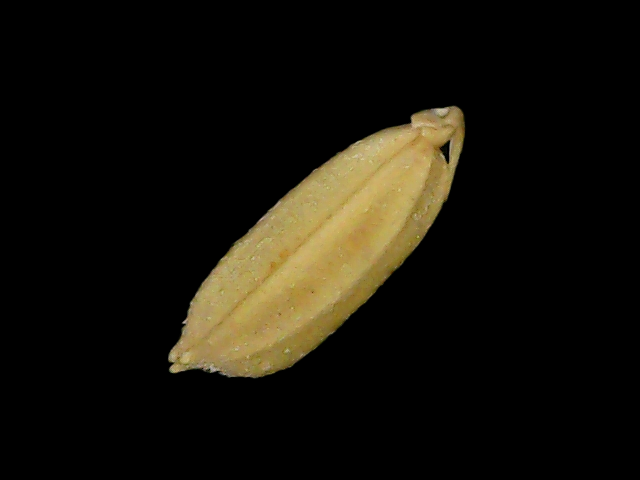
Rice variety: Bd52